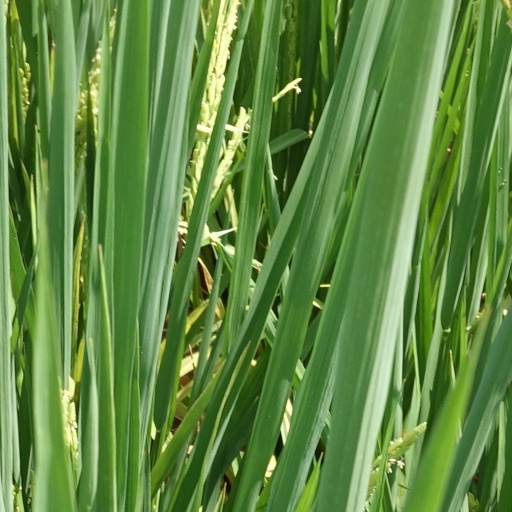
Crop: rice